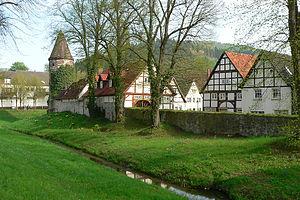
Lügde est une ville de Rhénanie-du-Nord-Westphalie, située dans le Landschaftsverband de Westphalie-Lippe et l'arrondissement de Lippe. Elle dépend du district de Detmold.